Shaolin Sándor Liu

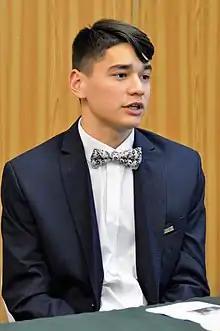
Liu in 2014

Shaolin Sándor Liu (born 20 November 1995) is a Chinese-Hungarian Olympic champion short track speed skater. He has won one gold and one bronze as part of the Hungarian team in short track speed skating relays at the 2018 and 2022 Winter Olympics. He has chosen to change nationality that may allow him to compete for China in 2024.